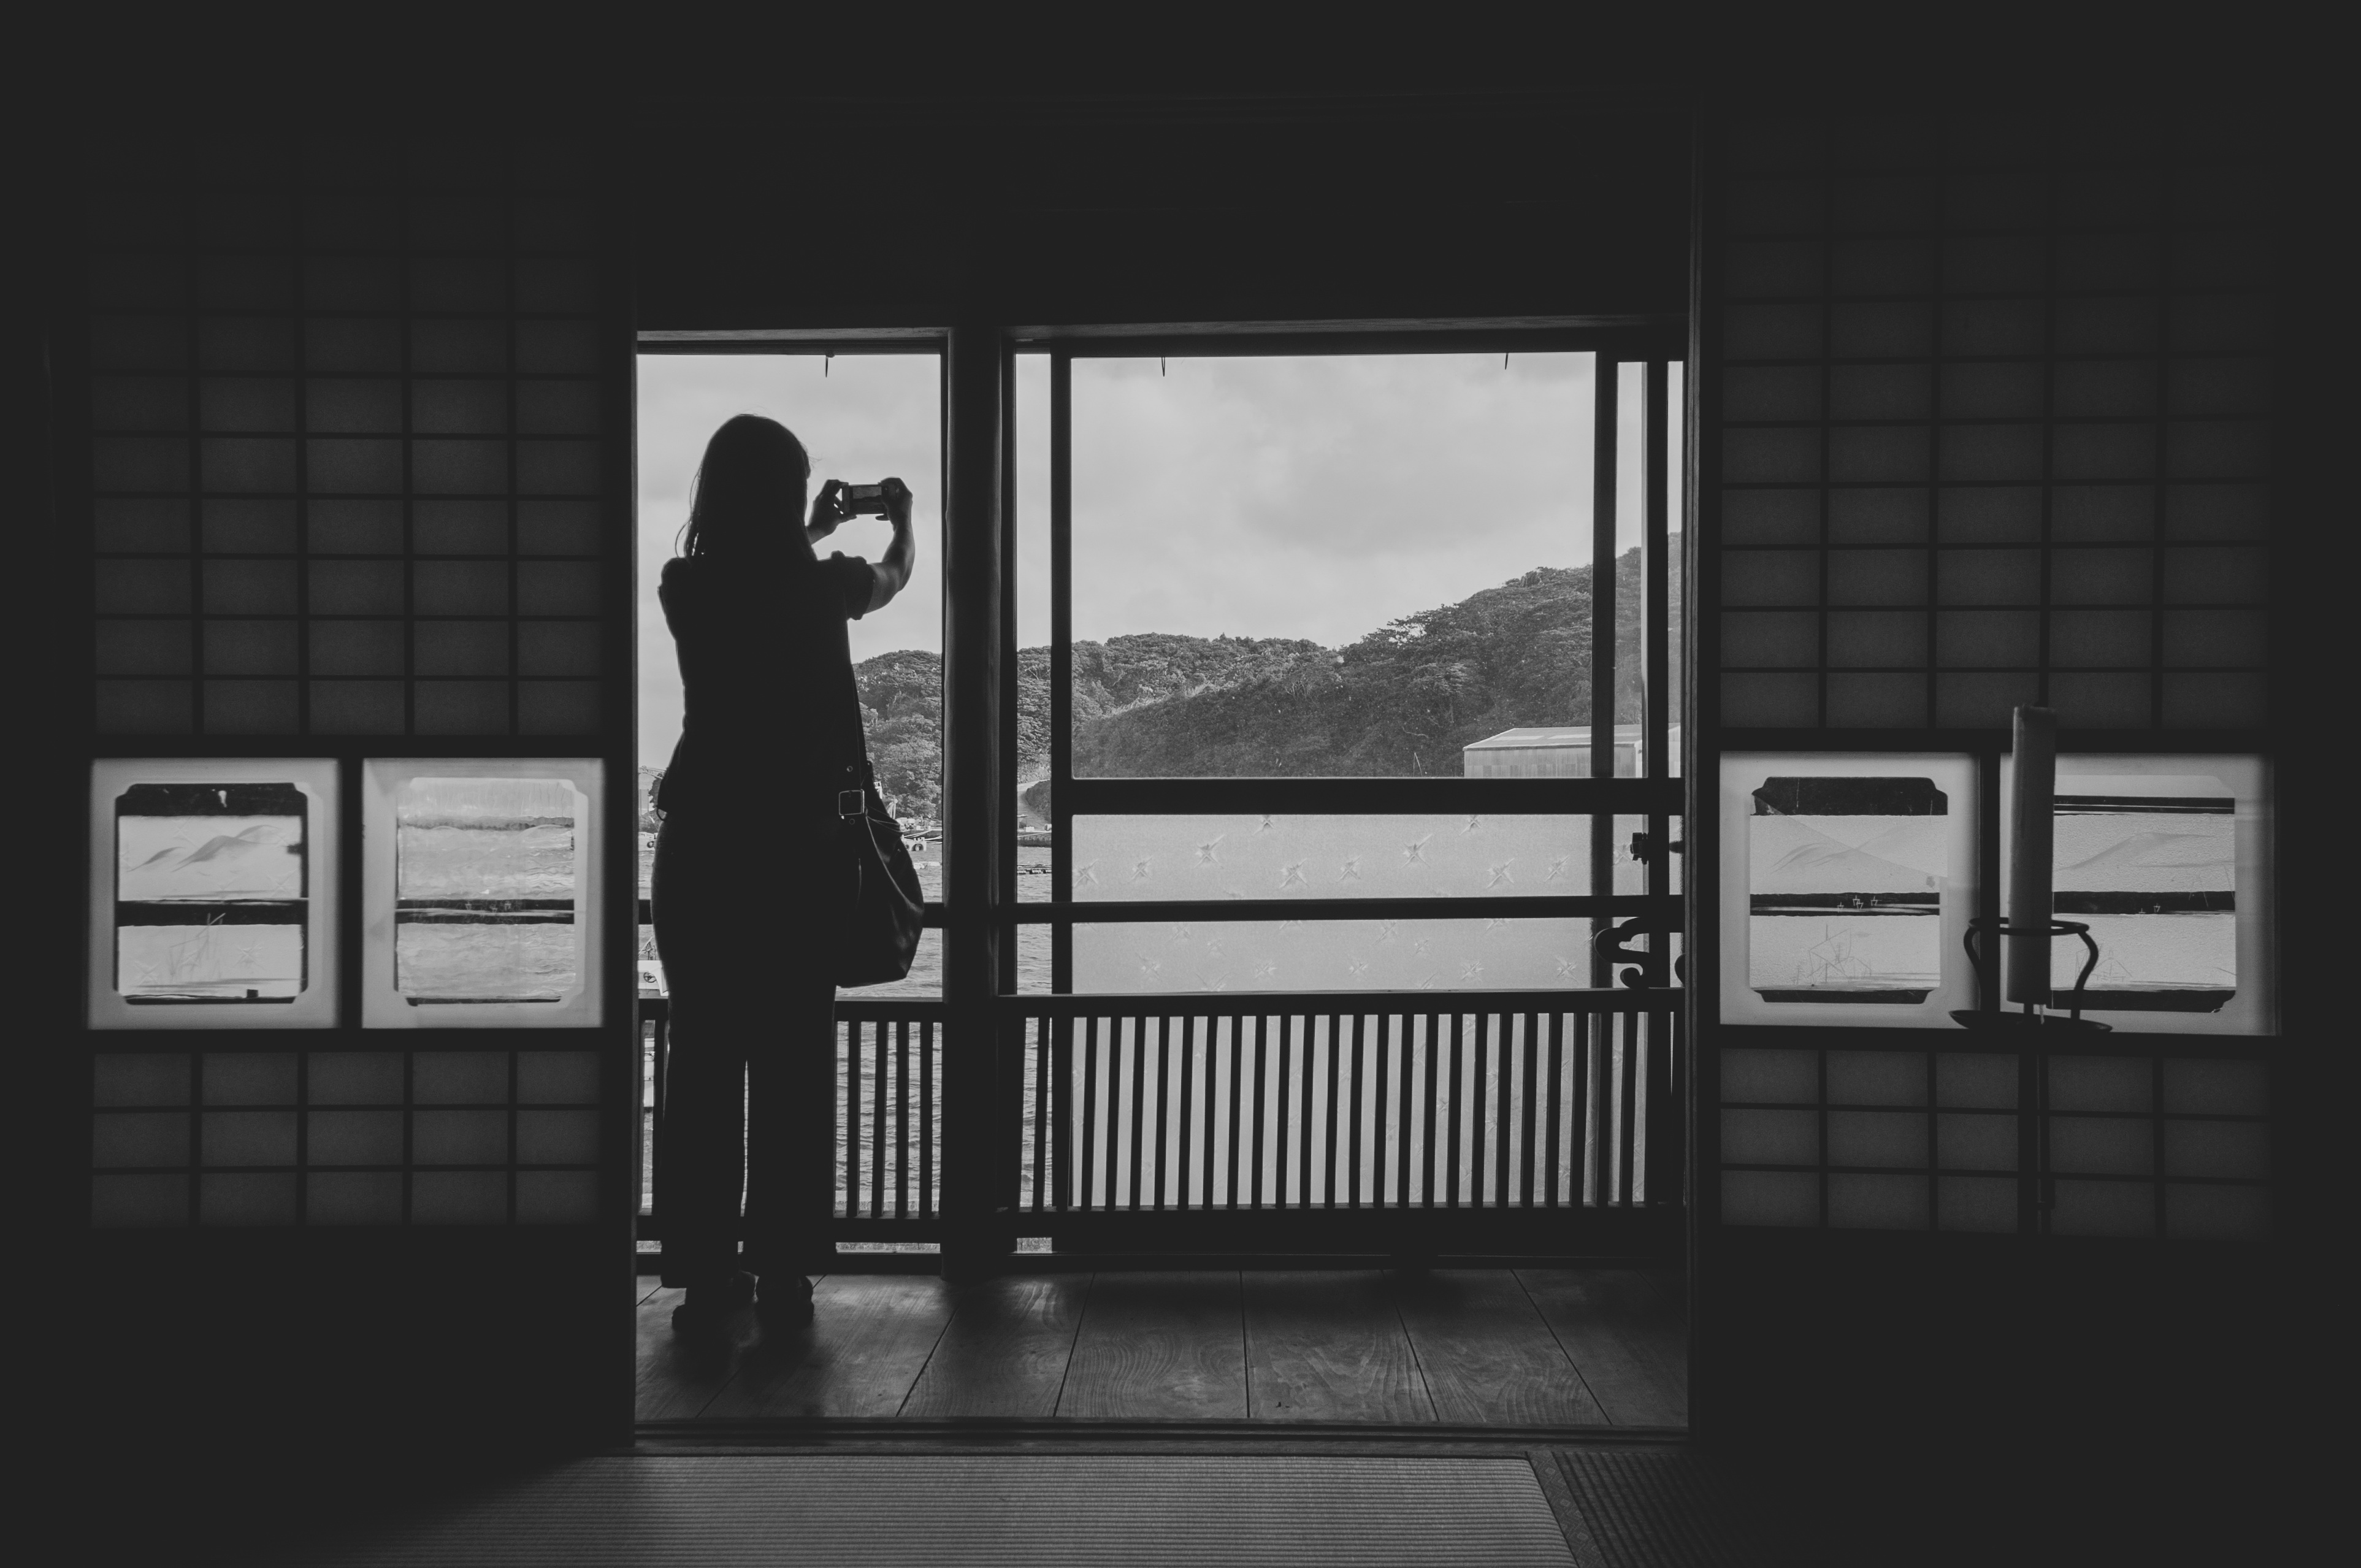
light, black and white, white, photography, shadow, darkness, black, monochrome, brand, photograph, image, monochrome photography, film noir, human positions